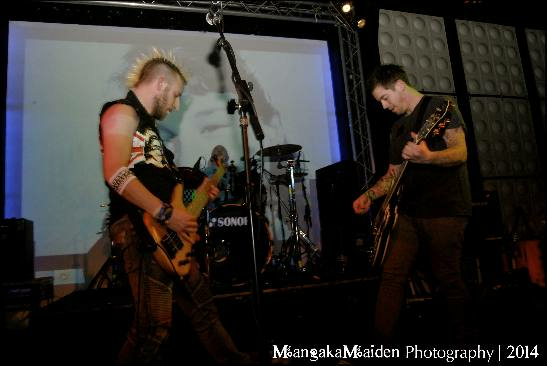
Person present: Yes